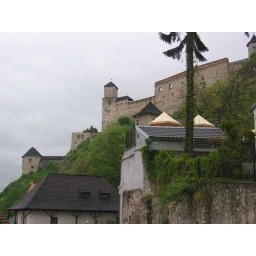
More castle. This tower had a clock on it. Can't see it too well in flickr though. Oh well.